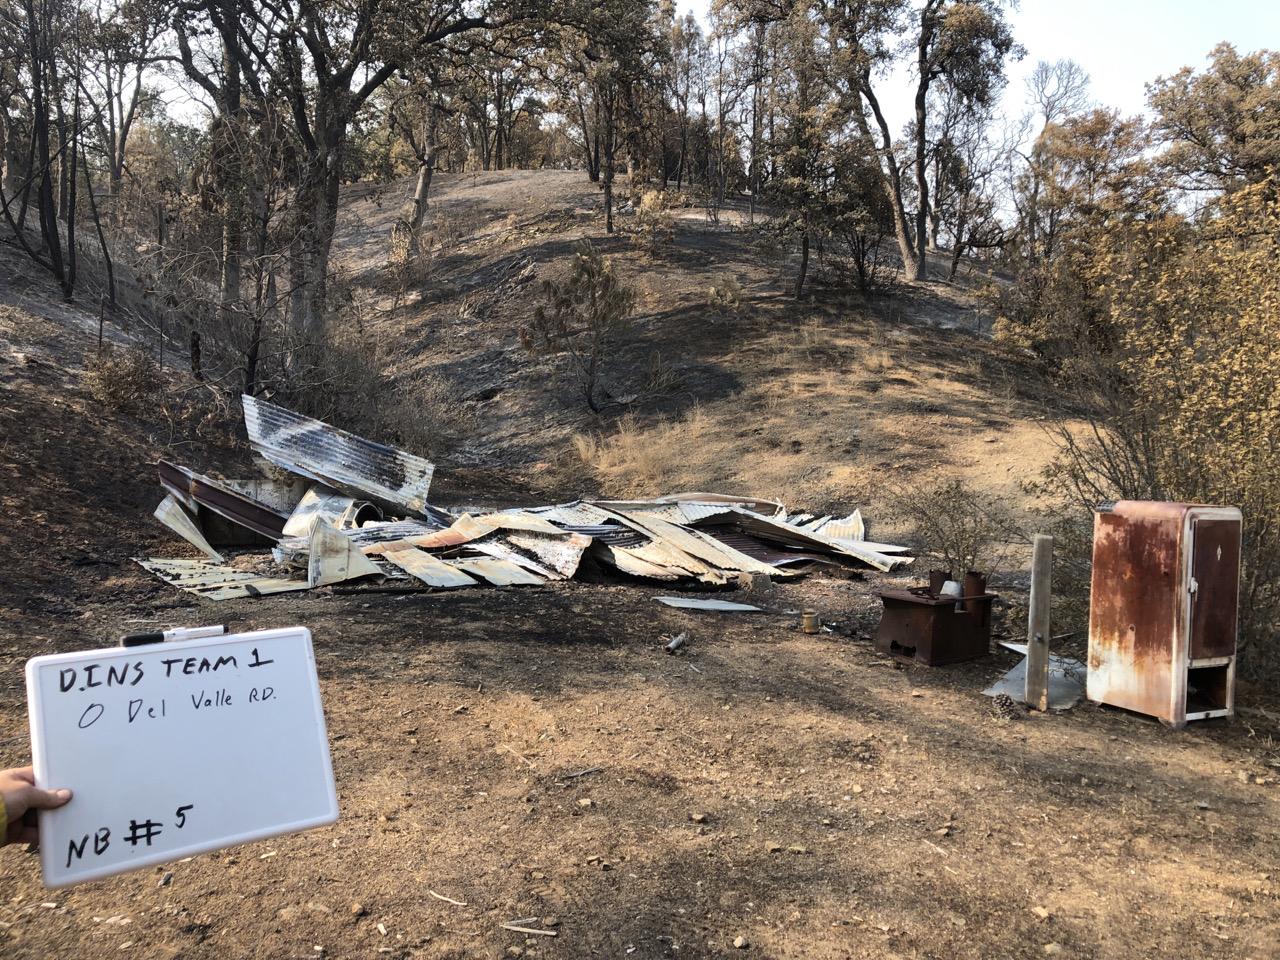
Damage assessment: destroyed